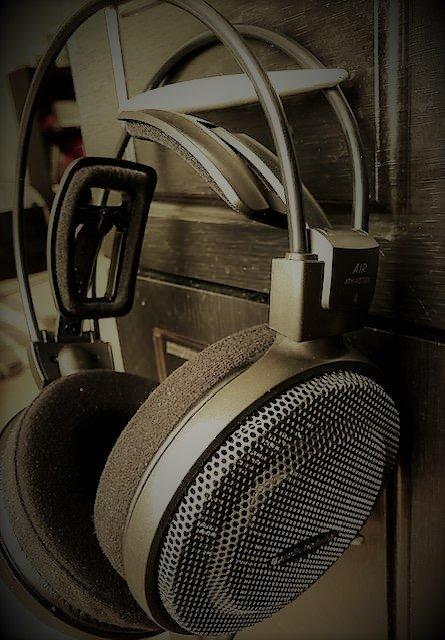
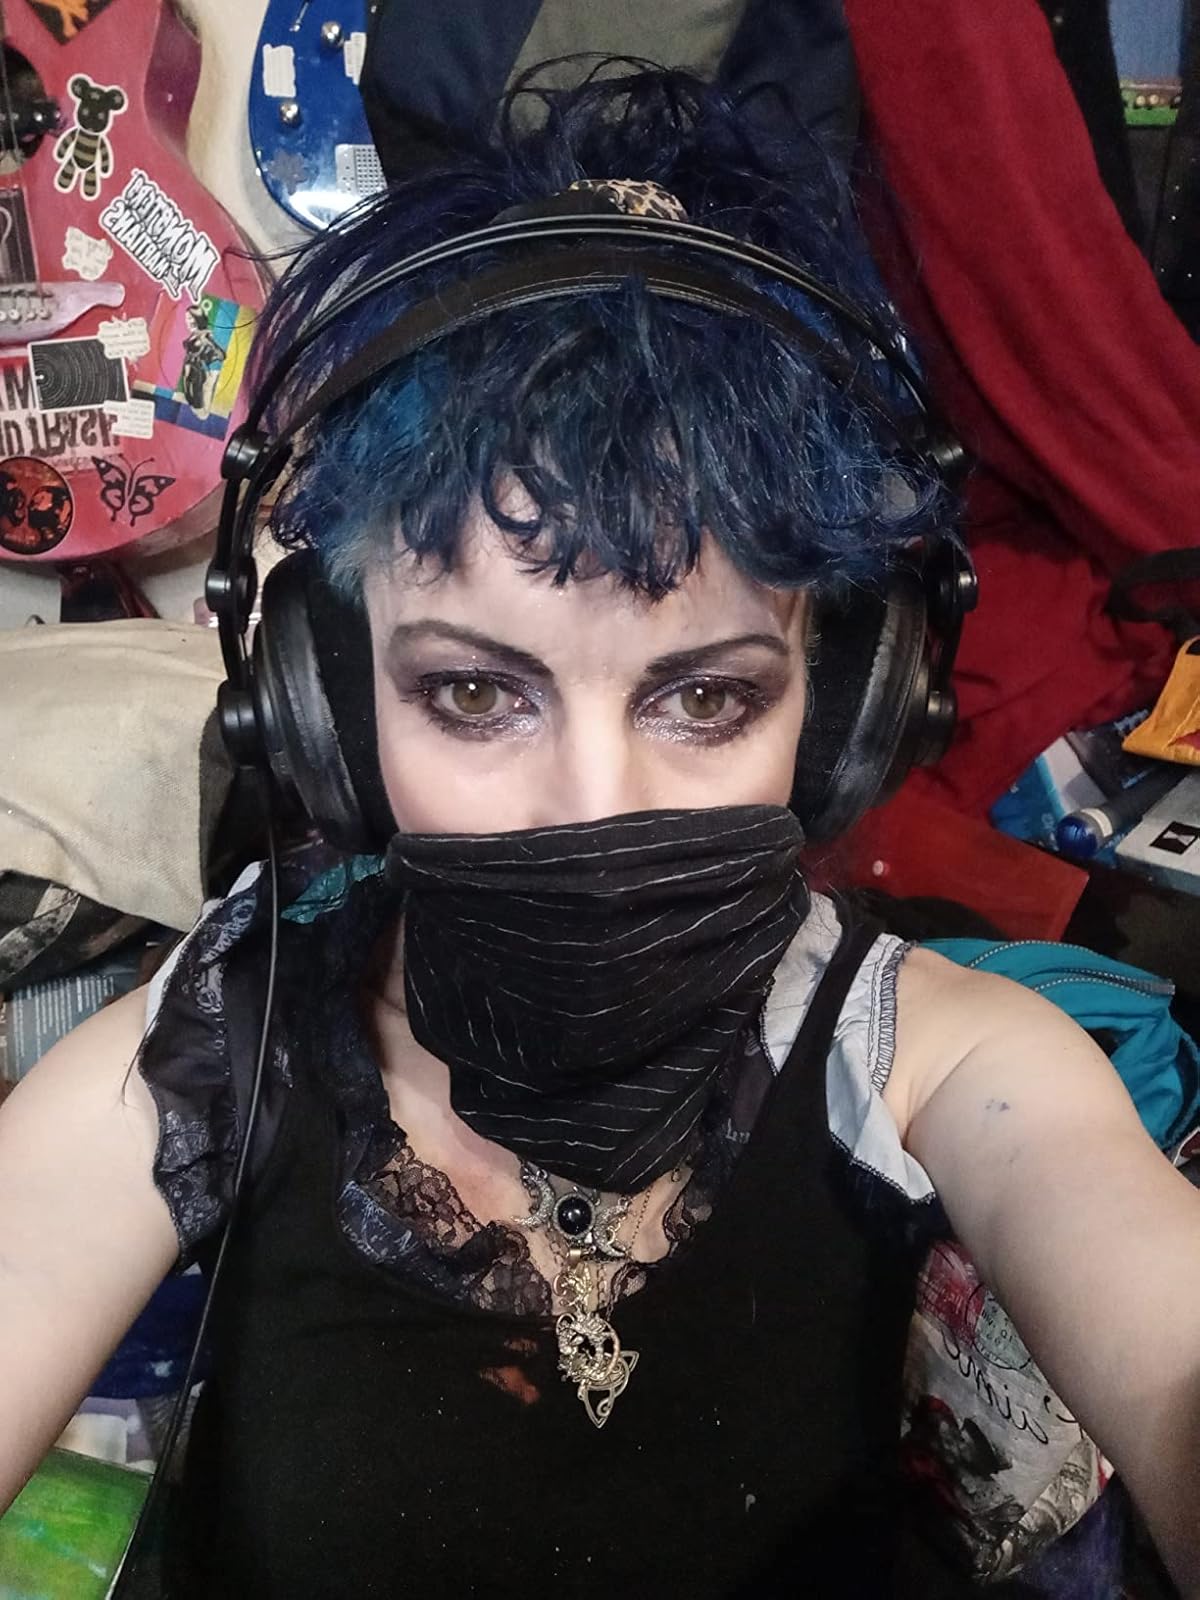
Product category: headphones
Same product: no